Marike de Klerk

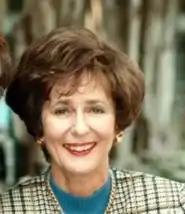

Marike de Klerk ( Willemse; 29 March 1937 – 3 December 2001) was the First Lady of South Africa, as the wife of State President Frederik Willem de Klerk, from 1989–1994. She was also a politician of the former governing National Party in her own right. De Klerk was murdered in her Cape Town home in 2001.